Leeds Bridge

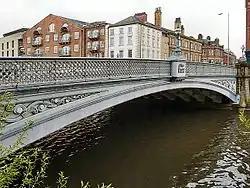

Leeds Bridge is a historic river crossing in Leeds, England. The present cast iron road bridge over the River Aire dates from 1870. It is Grade II listed.